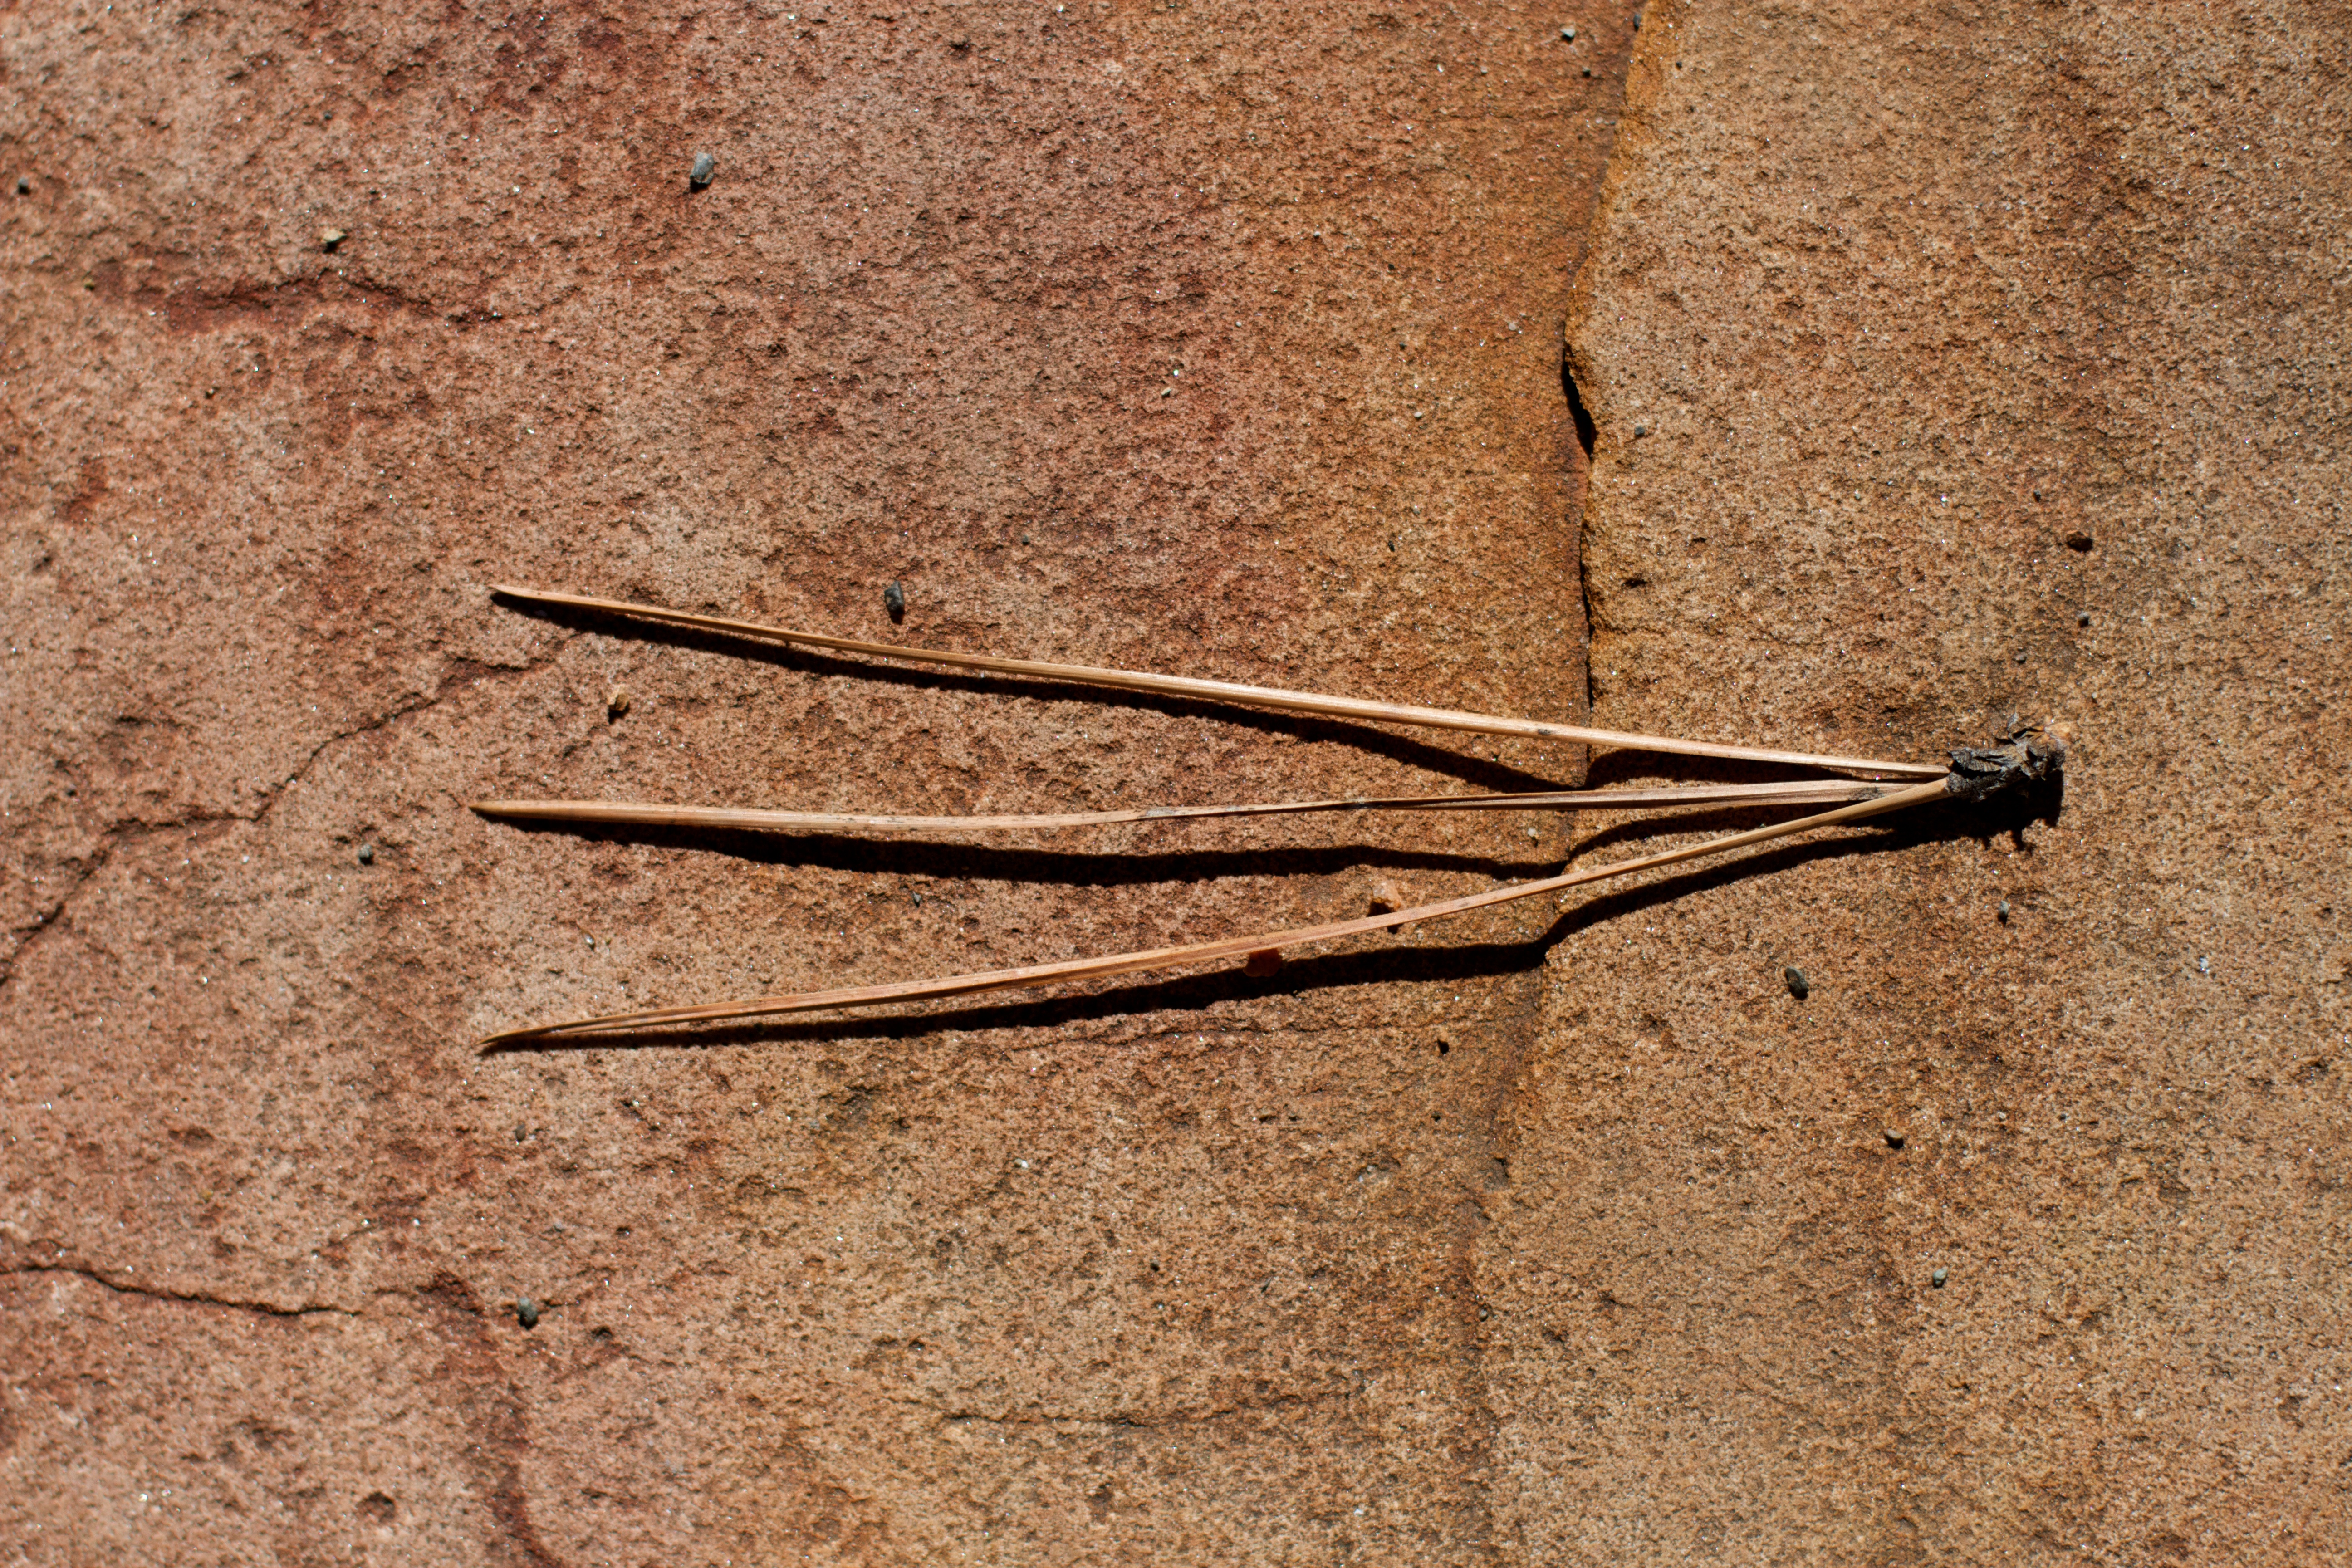
sand, wood, leaf, line, insect, soil, close up, macro photography, grass family